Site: brandenburg
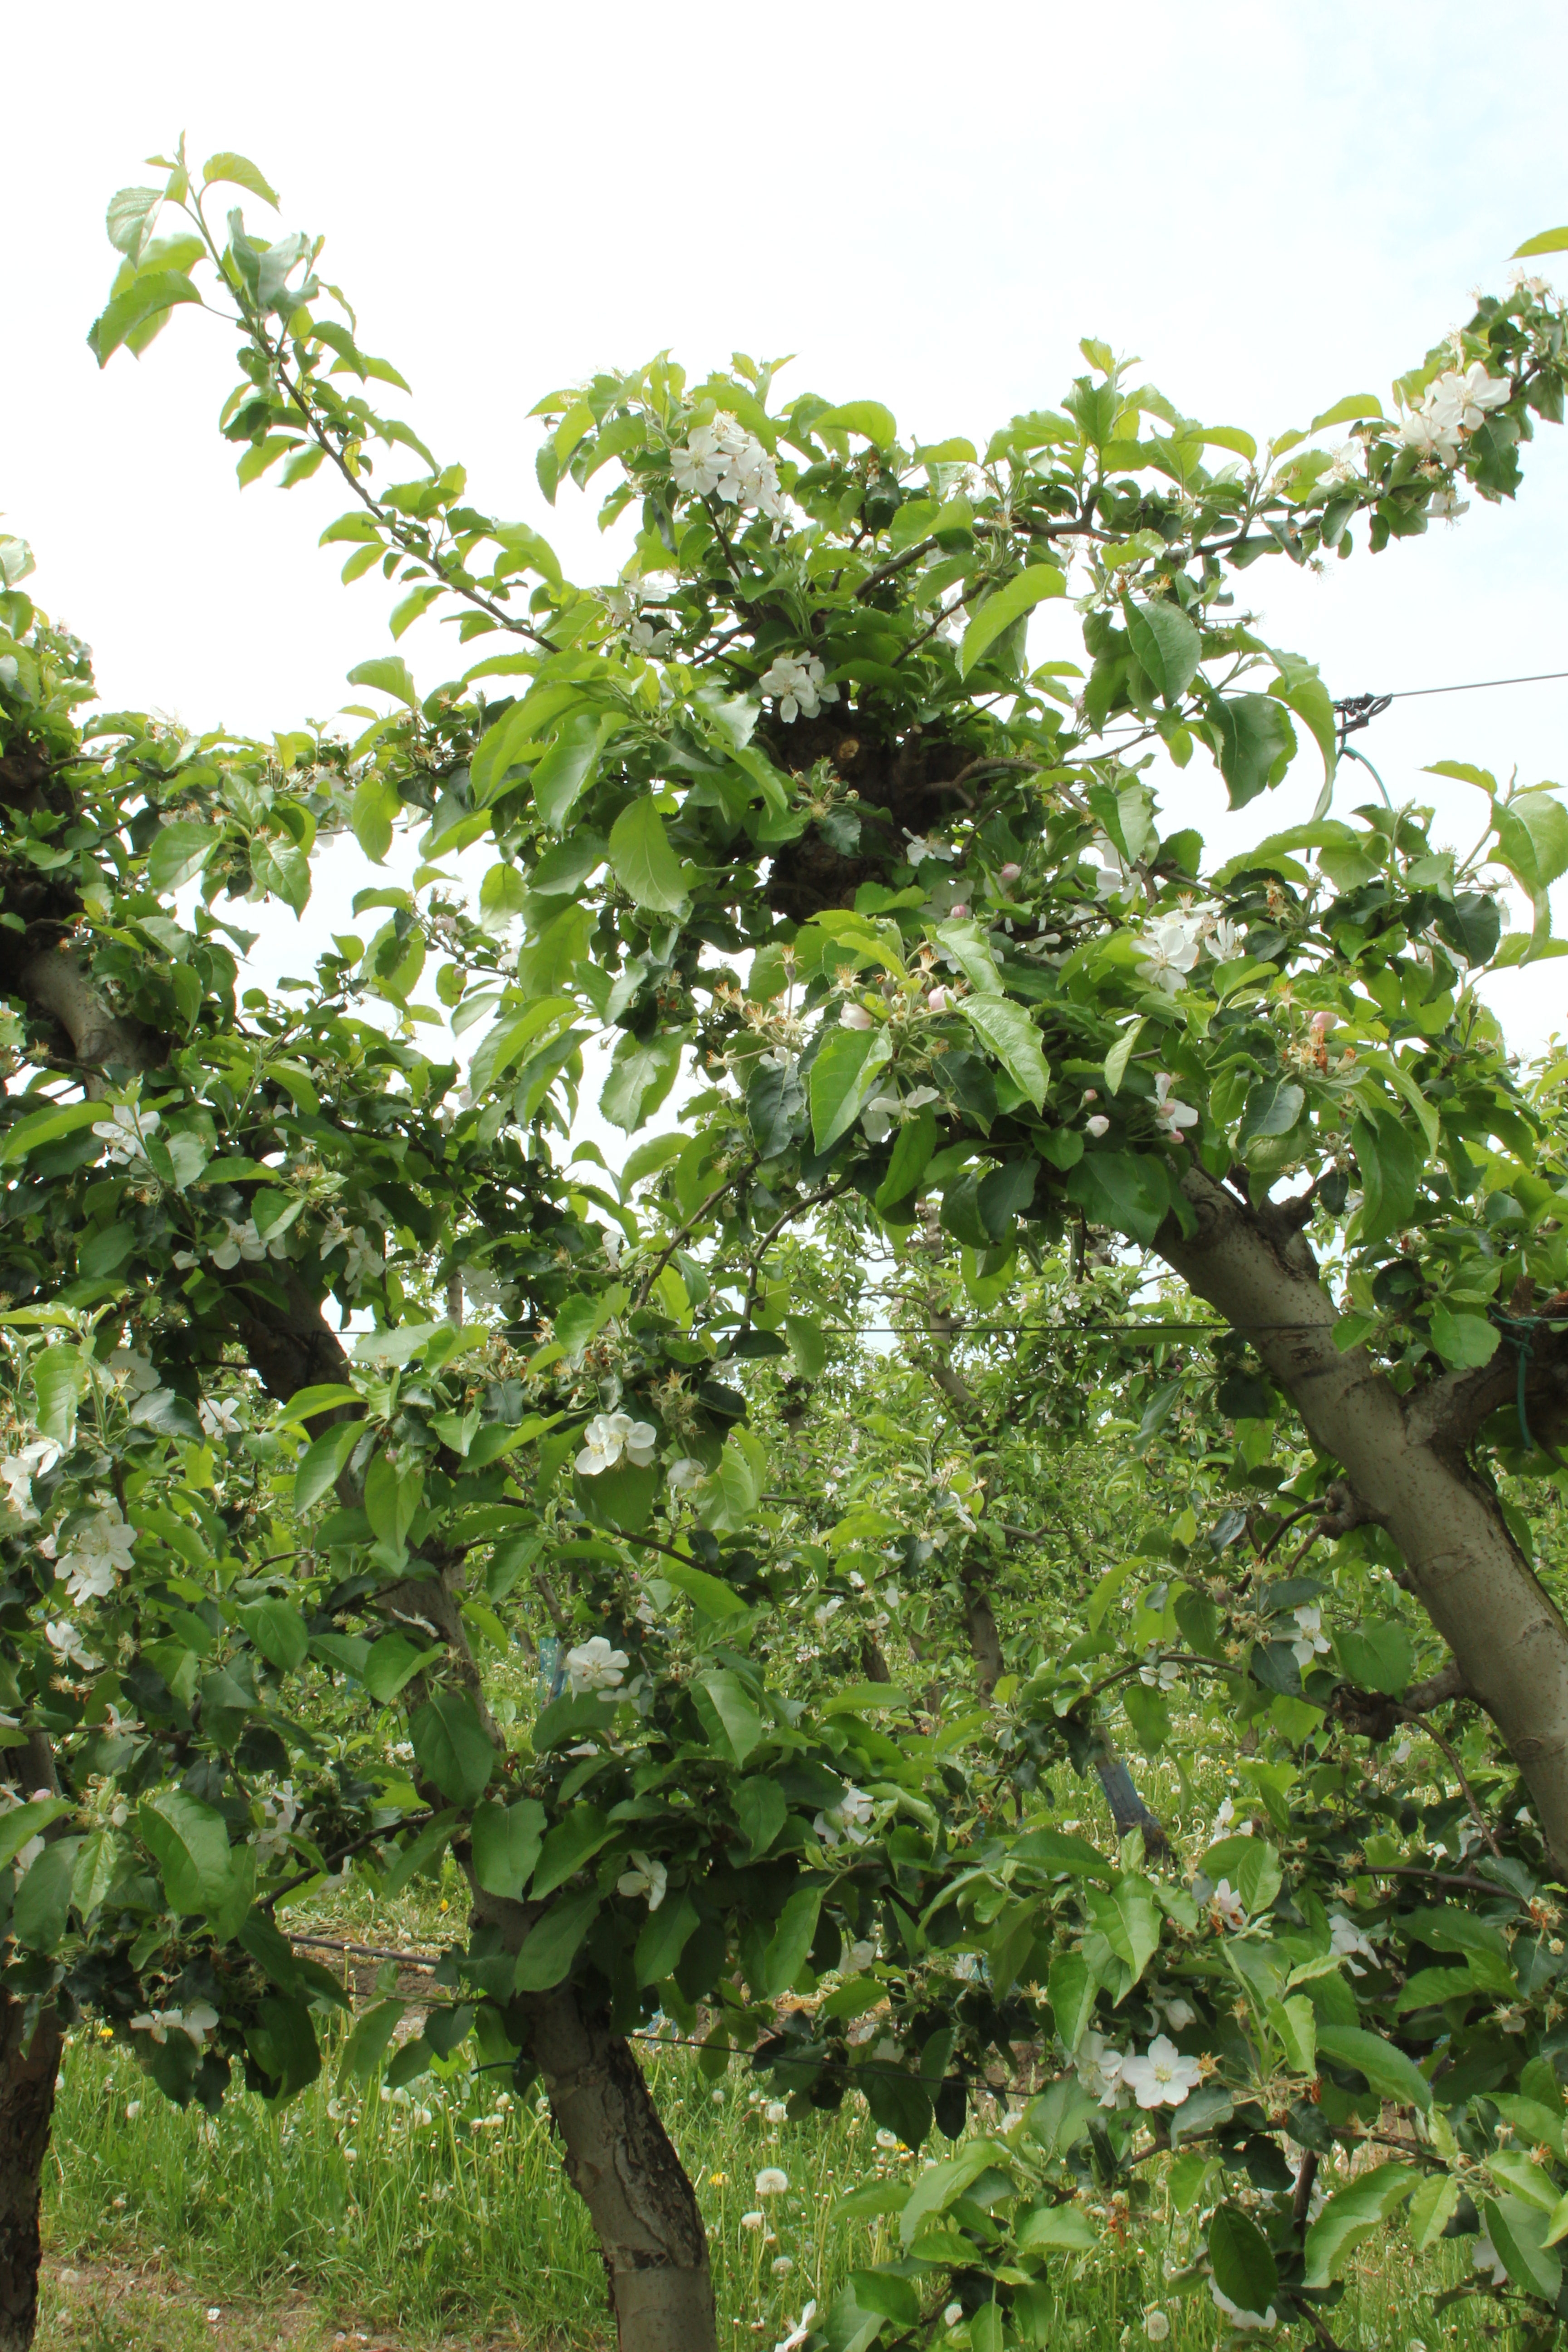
Growth stage (BBCH 67): Flowering